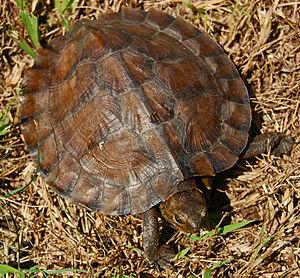
Cyclemys est un genre de tortues de la famille des Geoemydidae.
Cyclemys dentata est une espèce de tortues de la famille des Geoemydidae.